Toyota Motor Manufacturing Czech Republic

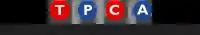
Logo of Toyota Peugeot Citroën Automobile Czech

In November 2018, PSA and Toyota announced the end of their joint venture in Europe. On 1 January 2021, the plant became a wholly owned subsidiary of Toyota Motor Europe and was renamed as Toyota Motor Manufacturing Czech Republic, making it its 8th plant in Europe.